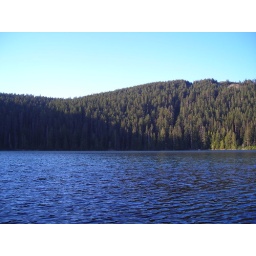
Wahtum lake w/ feet in water